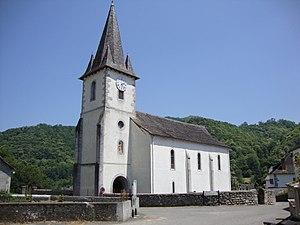
Licq est une ancienne commune française du département des Pyrénées-Atlantiques. En 1843, la commune fusionne avec Athérey pour former la nouvelle commune de Licq-Athérey.
Bages
Licq-Athérey est une commune française située dans le département des Pyrénées-Atlantiques, en région Nouvelle-Aquitaine.